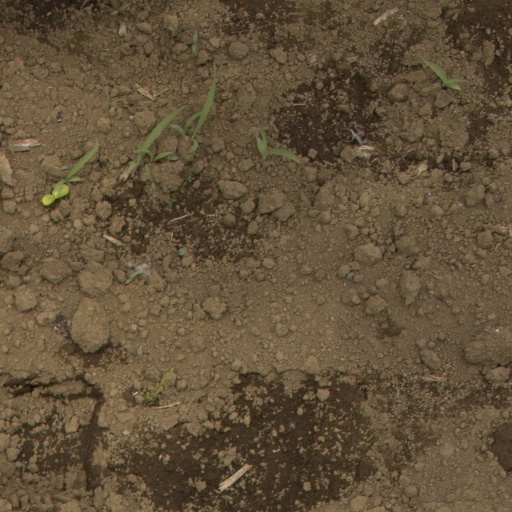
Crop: Jerusalem artichoke